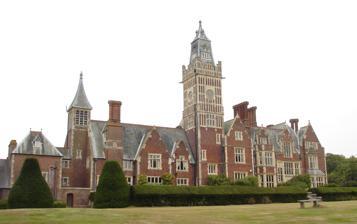
Building: Aldermaston Court
Country: United Kingdom
Year built: 1851
Country house in Southern England Aldermaston Court Location Aldermaston Coordinates 51°22′45″N 1°8′37″W / 51.37917°N 1.14361°W / 51.37917; -1.14361 OS grid reference SU5965764807 Area 780 acres Built 1636 Built for Daniel Higford Davall Burr Rebuilt 1848 Architectural style(s) neo- Elizabethan architecture Listed Building – Grade II Location of Aldermaston Court in Berkshire Aldermaston Court is a country house and private park built in the Victorian era for Daniel Higford Davall Burr with incorporations from a Stuart house.  It is south-east of the village nucleus of Aldermaston in the English county of Berkshire .  The predecessor manor house became a mansion from the wealth of its land and from assistance to Charles I during the English Civil War under ownership of the Forster baronets of Aldermaston after which the estate has alternated between the names Aldermaston Park and Aldermaston Manor . The estate became dominated by its neo-Elizabethan mansion after a fire of 1843 destroyed one third of the predecessor and various landscape features were added which have resulted in building and grounds being Grade II* listed . Between the turn of the 21st century and its closure in 2012, the estate has been a wedding venue, a conference centre, and a hotel. Aside from the manor house and its immediate surroundings, the park is home to office buildings and a lake. Architecture The current house is situated approximately 50 metres (160 ft) south of the original manor house. Rebuilt by Daniel Burr in 1848 following a huge fire, the new manor was built in the Elizabethan style , and incorporated the figured wooden staircase, some stained glass, and the chimney stacks from the 1636 house, which was later demolished. Park An ancient pollarded oak in Aldermaston Park Aldermaston Park is an ancient and derelict wood pasture , featuring numerous examples of pollard oak and sweet chestnut . In the mid-16th century, the park was 286 acres (116 ha), by 1721 it was 436 acres (176 ha) and by 1860 it was considered 780 acres (320 ha). Vintage pollard sweet chestnut Sweet chestnut coppice stool Vintage pollard oaks History of the estate The Achard Family (11th century–1361) The Achard coat of arms Robert FitzAchard (1070–1161 ) was granted the Aldermaston estate in 1100 by Henry I of England ; no records of the house at this time have survived. FitzAchard was a distinguished Norman soldier whose son built the north transept in the parish church. According to the Pipe Rolls of 1168, the name had become Aldermannestun. The Achard family hosted Henry III at the manor in 1227, but granted a long lease of the rectory and glebe to Priory of Monk Sherborne (Pamber Priory) ; the family are all buried at their secondary manor of Sparsholt . The estate descended to Peter Achard who died in 1361 with a female heir (daughter); it was inherited by Thomas de la Mare as his son-in-law. De la Mare descendants (1361–1490) The De la Mare coat of arms De la Mare was from Somerset , and became the High Sheriff of Berkshire in 1370. His son was bestowed with this same position during Richard II 's reign in the late 14th century. Robert de la Mare, Thomas's grandson, married into the Brocas family of Beaurepaire , near Bramley , and was made a Knight of the Shire by Henry V . Robert's son was the last of the de la Mare lineage, and a Knight of the Holy Sepulchre . Elizabeth de la Mare, whose male relatives predeceased her, inherited Aldermaston. She married into the Forster baronets ' family from Northumberland . Stephen Forster, an ancestor, had previously become the Lord Mayor of London in 1454. Forster descendants (1490–1752) The Forster coat of arms Elizabeth's husband, George Forster, was the son of Sir Humphrey Forster I from Harpsden near Henley . When Elizabeth and George married, George became the owner of Aldermaston Manor along with other manors previously owned by the De la Mare family. He was knighted by Henry VII in 1501, becoming Sheriff of Berkshire and Oxford in 1517. He was made a Knight of the Bath in 1525. His assumed wealth meant that he was part of Henry VIII 's entourage at the Field of the Cloth of Gold . George was succeeded by his son, Humphrey II, in 1533, a high sheriff. During Humphrey II's lordship, he faced strong disputes with Francis Parkyns (alternatively spelled "Perkins" ), who was the brother of the Squire of Ufton and tenant of nearby Padworth Manor. Parkyns was unhappy with Forster's "over-lordship" of Aldermaston, and Forster retaliated by breaking into Parkyns's house and severely assaulting him while he ate breakfast. Anne Parkyns, Francis's wife, begged for his life. Forster – along with an armed entourage – dragged Francis to Ufton, where the family of his brother Richard were breakfasting. More violence broke out, with Lady Marvyn – Richard's wife – also begging for Francis's life to be spared. Francis was eventually taken to Aldermaston where he was jailed in the lock-up behind the village pub. Humphrey was later succeeded by his son, William (who married Jane, daughter of Anthony Hungerford). Elizabeth I visited Aldermaston twice. Her first visit, in 1558, was during the lordship of William, and the second – in 1592 – during his son Humphrey III's tenure. Humphrey III's son, William II, fathered a son – Humphrey IV – in 1595. He and his wife Anne began building a mansion house, known as Aldermaston House, in 1618 by laying a new cornerstone . The house was completed in 1636, and was dedicated with a short verse: We live and build with one mind and dedicated both our lives and this house to God and to fortune. In the year of our Lord 1636 Sir Humphrey and Lady Anne Forster, on the completion of the predecessor mansion, Aldermaston House, in 1636 Aldermaston saw military stationing in the English Civil War . In 1643, after the First Battle of Newbury , Robert Devereux 's Parliamentarians were attacked by Prince Rupert of the Rhine in Padworth Lane. The road is now known as Red Lane, having taken its name from the bloodshed. Shield of Forster. Sable a cheveron engrailed between three arrows argent . In October of the following year, a regiment of Parliamentary troops under the command Edward Montagu, 2nd Earl of Manchester camped in the Aldermaston area. They were defending the crossing at the River Kennet , an operation that came about due to Humphrey Forster's staunch Royalist support. All the estates were sequestered because of these affiliations during the English Commonwealth and returned on the restoration of 1660. Humphrey IV died in 1663. His grandson, an MP, Sir Humphrey Forster, 2nd Baronet (c. 1649 – December 1711), died at the age of about 62 when the Baronetcy became extinct. Above : The gatehouses and Eagle Gates at the north entrance to the estate. Below : The Charity Gates at the east side of the estate. Congreve family inheritance (1752–1843) The Congreve coat of arms In 1752 Forster direct descendants died out and the estate passed to Ralph Congreve as third husband of Sir Humphrey Forster, 2nd Baronet 's grand-niece and heir. In 1780 the estate passed to his second cousin, William (a relation of the dramatist of the same name ). Many changes to their estate occurred during the William's ownership. The lake by the house was created by damming the stream. The wrought-iron Eagle Gates, at the north-west of the estate, were won at a game of cards so taken from Midgham . To install them, the estate's north-west lodge (a dower house ) was dissected (removing the 60 square metres (650 sq ft) centre section). The estate's east gates are known as the Charity Gates; Congreve's daughters frequently sat by the gates and gave alms to the poor. In approximately 1800, Congreve had a stable block built due west of the house; this is extant and until the site's vacancy was used office space. William Congreve's butler at Aldermaston House, John Manning, died on 31 August 1811. Congreve erected the headstone on his grave in the village churchyard. On 13 January 1843, a serious fire destroyed more than a third of the manor house. William Congreve never recovered from the fire and died the same year. The Congreve name is retained in the name of a cul-de-sac in the village. Burr family purchase and rebuilding (1849–1893) Main article: Daniel Higford Davall Burr Daniel Burr's memorial outside the Church of St Mary the Virgin, Aldermaston Aldermaston Manor [ n 1 ] passed into the Court of Chancery , and was eventually purchased in 1849 by Daniel Higford Davall Burr. Since 1836, Burr had owned the Alvington manor in Gloucestershire (having inherited it upon his mother's death). Her family, the Higford family, owned Alvington from the 17th century. Burr was somewhat eccentric, keeping monkeys and snakes as pets.  He commissioned Philip Charles Hardwick to build today's edifice in a Neoclassical style ; the present mansion house was built using as much of the old material as possible that had been saved from the fire. Burr died on 29 November 1885 at the age of 74, and the estate passed to his son, Higford Higford (who, rather than taking his father's surname, assumed the name of a distant ancestor). Higford only lived at Aldermaston for a few years before putting it up for sale. He sold Alvington in 1912. Charles Keyser purchase (1893–1938) Main article: Charles Edward Keyser The Keyser coat of arms In 1893, the estate was bought for £160,000 (equivalent to £22,415,225 in 2023) by Charles Edward Keyser , a stockbroker and Fellow of the Society of Antiquaries . Keyser, who was born on 10 September 1847 and came from Hertfordshire had previously established a successful career in the City of London , having gained a Master's Degree in Law at Cambridge University . His accumulated wealth allowed him to specialise in his chosen area, and he became a distinguished figure in English church architecture, specialising in medieval churches. Keyser's attention was drawn to Aldermaston by his sister Agnes, who said that the court reminded her of her stay at Sandringham House . Keyser seized the opportunity to buy the estate when it was put up for sale at the Hind's Head. Keyser died in 1929, at the age of 81. His death certificate lists the place of death as Bucklebury . Keyser's estate was valued at £770,000, resulting in an Inheritance Tax of £150,000. The lessened agricultural income from the estate was then less than the cost of its maintenance in 1929. Keyser's wife, Mary died in 1938. Their son, Charles Norman, had no interest in running the estate and his heavy asthma led him to move to Adderbury , Oxfordshire. Muriel and Sybil, their daughters, had expensive taste with racehorses and ponies, and their brother sold the whole estate to a syndicate, Messrs Cribble, Booth and Shepherd, for £100,000 who auctioned it in lots at Reading Town Hall , beginning on 20 September 1939. Many of the lots were bought by their occupants. The house and its immediate grounds were bought by Associated Electrical Industries (AEI) for £16,000. Airfield and opening of AWRE (1939–1965) Despite the AEI purchase, the location was soon earmarked by the government for an airfield, RAF Aldermaston , to operate as a satellite field for RAF Andover . During World War II the land and house were requisitioned by the government as a barracks for the Women's Land Army , the USAAF HQ XIX Tactical Air Command was for some months stationed at the house and anti-aircraft batteries were stationed in the grounds. After the war, the airfield remained in use and was run by BOAC , who operated it as a pilot training academy then from 1947 to 1950 as a civilian airport. Air use was transferred to Blackbushe and Luton Airports . After the closure of the airfield, the park was returned to AEI. which used it as a plasma research laboratory. They built the now demolished MERLIN reactor between the house and the lake – the first commercial scientific reactor in Britain, which was opened on 6 November 1959 by the monarch's husband, Prince Philip. The airfield became the UK's Atomic Weapons Research Establishment —later the Atomic Weapons Establishment (AWE)—for research, commissioning and de-commissioning of most such weapons.  Periodic UK opposition to nuclear weapons was in the late 20th century was most prominently expressed in the Aldermaston Marches from London and High Wycombe, with its later marches organised in 1972 and 2004. Commercial use (1965–2012) Collier Macmillan Schools bought the north area of the park, including the manor house, in 1965. ) In 1967, the house and parkland became a Grade II* listed building and parkland. Blue Circle Industries bought the estate in the 1980s. They restored the house, and converted its usage into a hotel and conference centre. They also built the offices in the park, including Portland House, which won a Concrete Society award in 1986. The house and grounds were purchased by Holaw (420) Ltd. in 1997, who under its former name, Aldermaston Manor, converted it to a hotel and conference centre.  They appointed the Compass Group to operate these uses. The business was declared insolvent in 2012, and the house and office spaces were closed. See also RAF Aldermaston Notes and references Notes